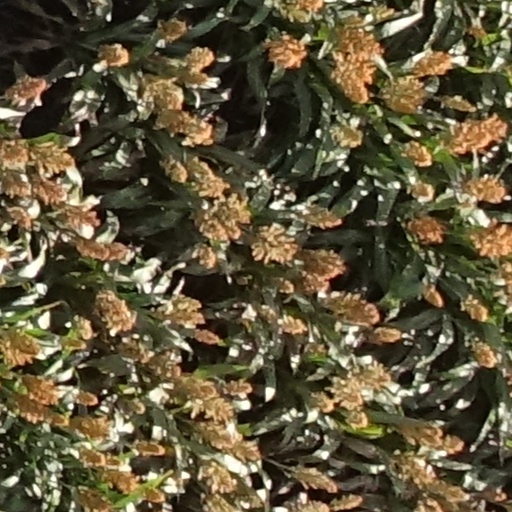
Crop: sorghum